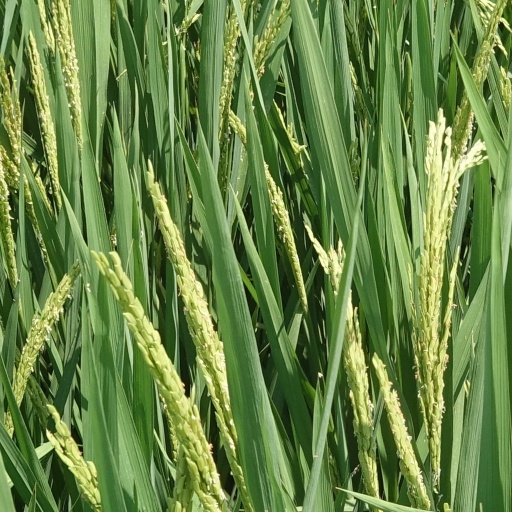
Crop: rice